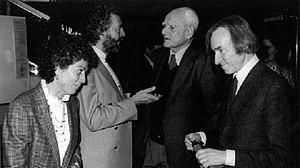
Guido Ceronetti est un poète, penseur, journaliste, dramaturge et marionnettiste italien.